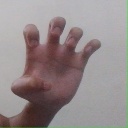
अक्षर: झ